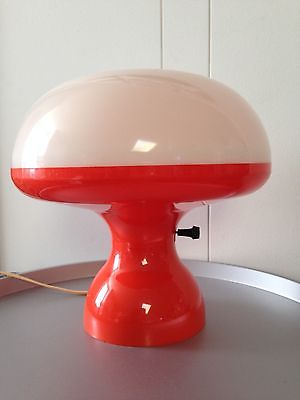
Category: table